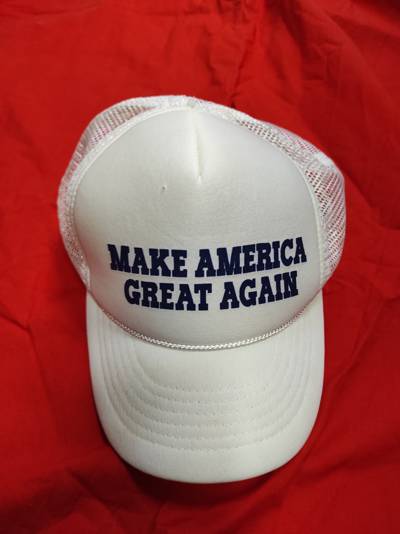
Waste category: clothes